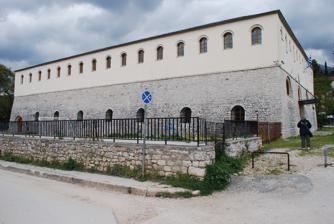
Building: Soufari Sarai
Country: Greece
Year built: 1820
View of the Soufari Sarai Soufari Sarai ( Greek : Σουφαρί Σαράι ) is a large historical building in the castle of Ioannina , Greece . It was used by the Ottomans as a cavalry school. It is located on the north side of the Castle, near the Turkish Library. It is a large rectangular building with two floors of 980 square metres (10,500 sq ft) each. It was built between 1815 and 1820 by Ali Pasha . It has been restored, and is used by the State Archives. References